Chuka University

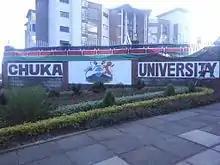
Main Entrance

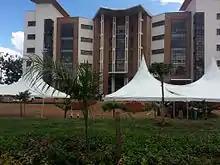
School of Business

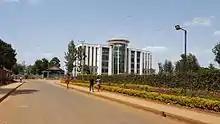
Students Center

The main university campus is located in the town of Chuka, in Tharaka-Nithi County, along the eastern slopes of Mount Kenya. This location is along the Nairobi-Meru Highway, approximately northeast of Nairobi, the country's capital city. The elevation of the university campus is approximately above mean sea level.